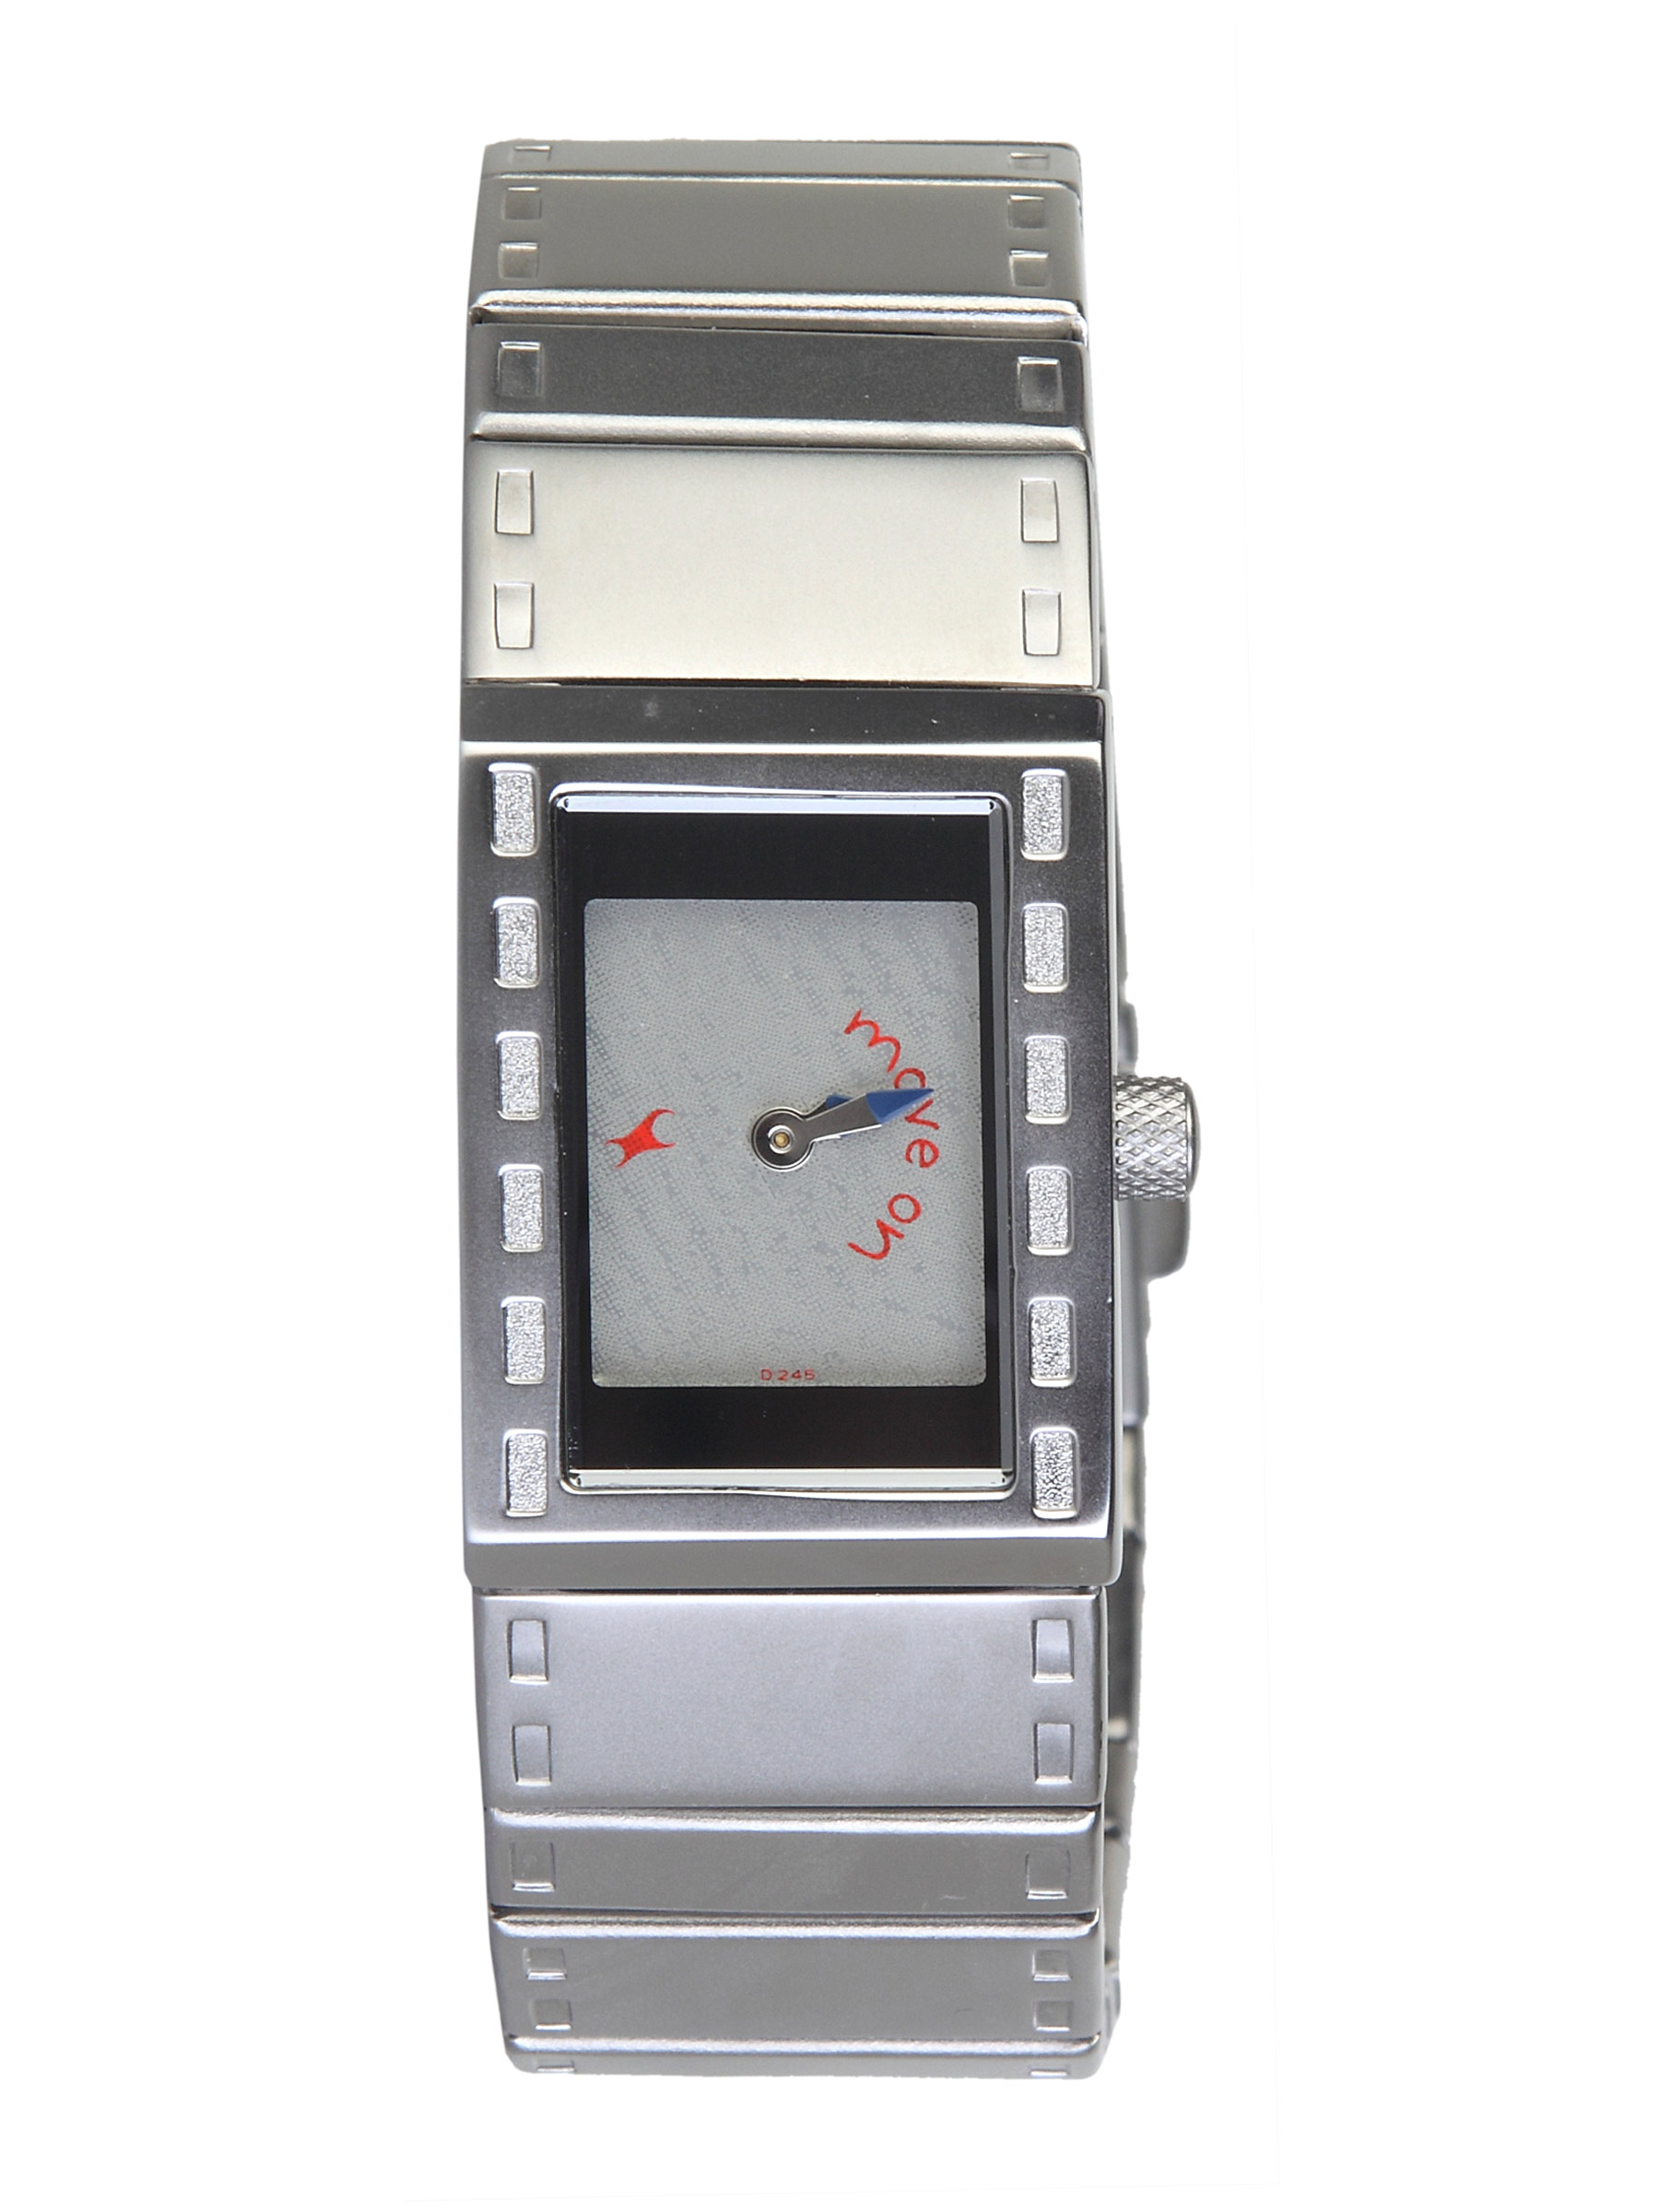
Fastrack Women Denim Analogue Steel Watch
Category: Accessories / Watches / Watches
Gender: Women
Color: Steel
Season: Winter 2016
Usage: Casual